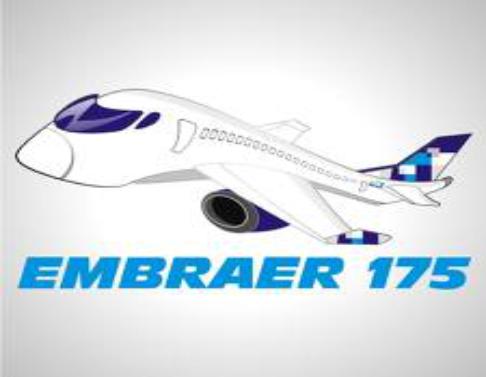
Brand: Embraer
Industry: Transportation